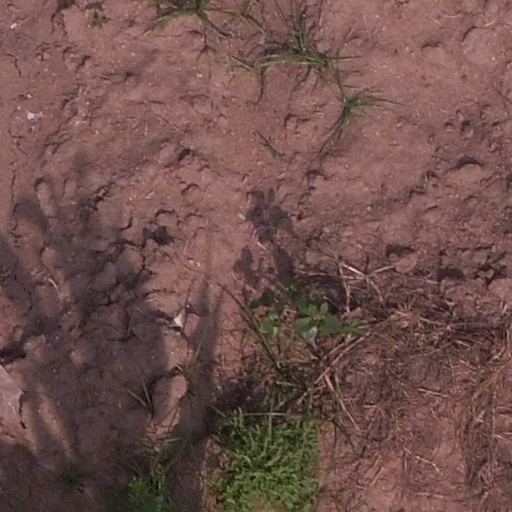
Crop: maize; corn